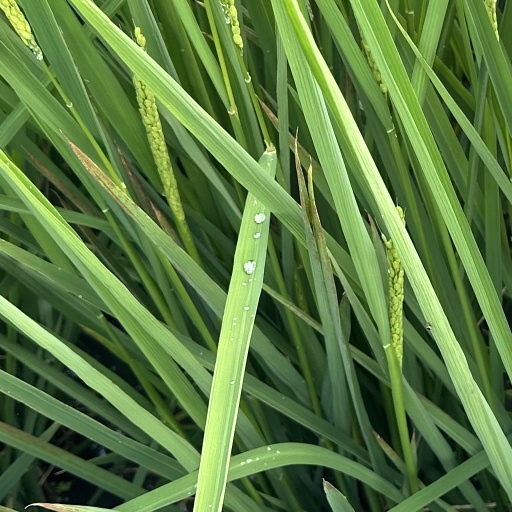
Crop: rice